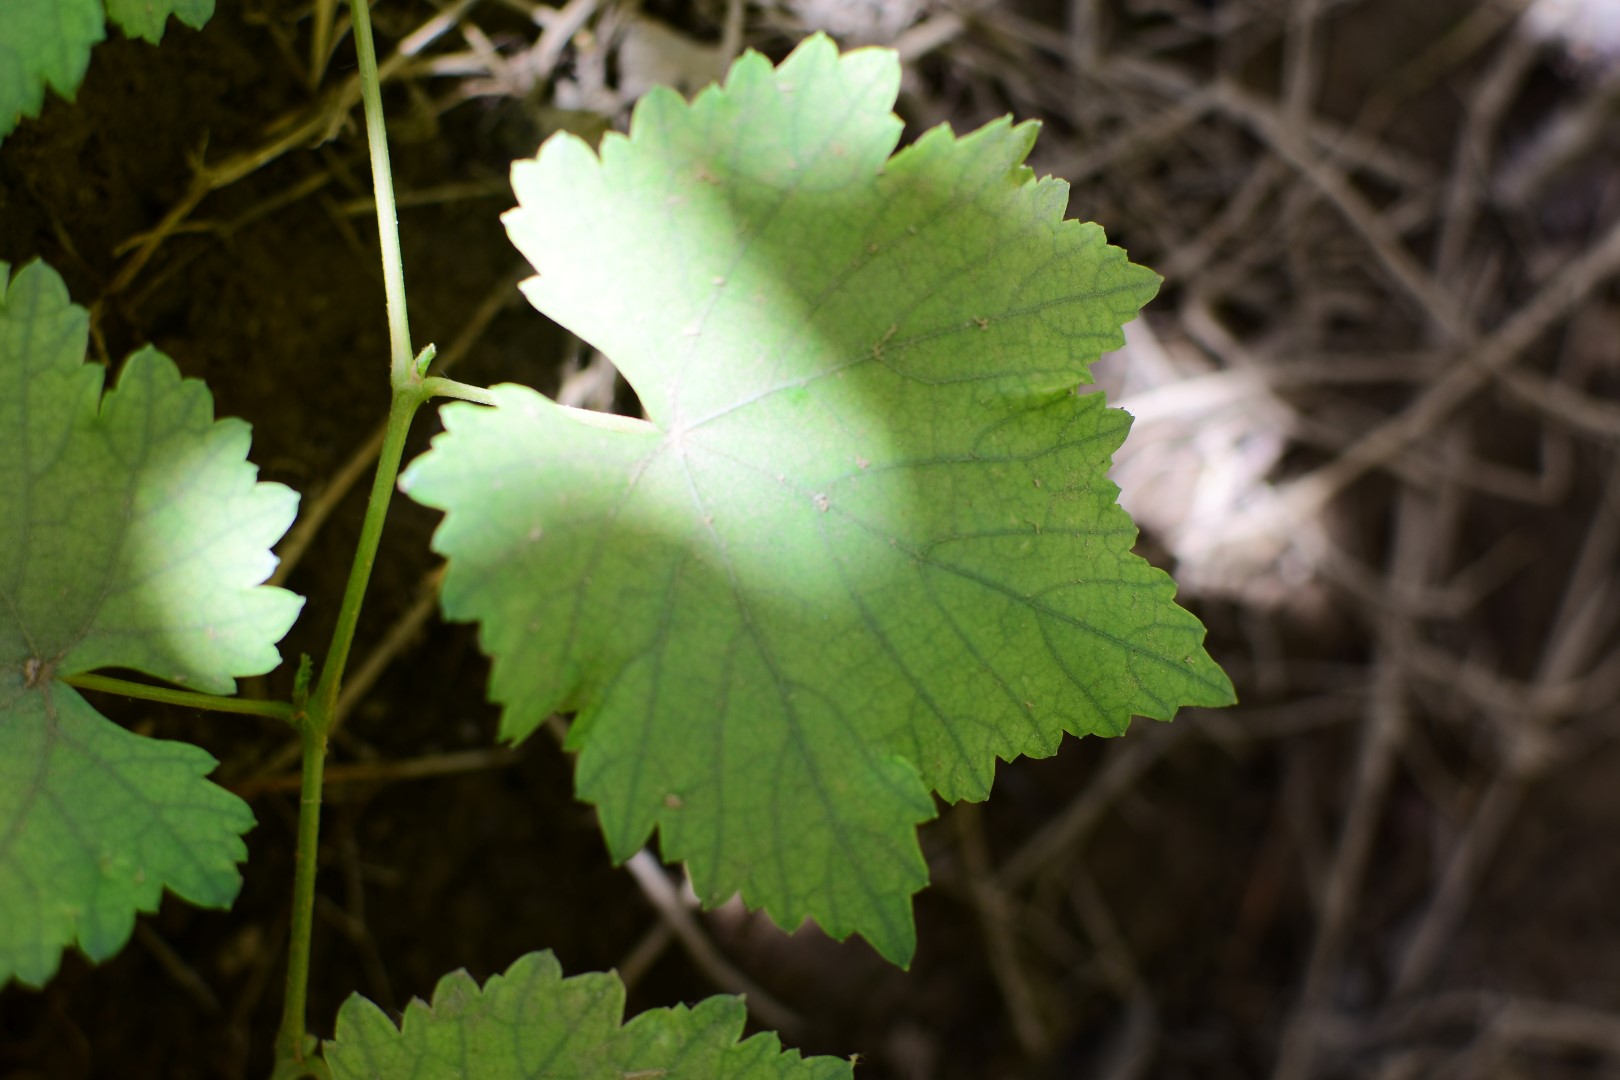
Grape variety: Kamali